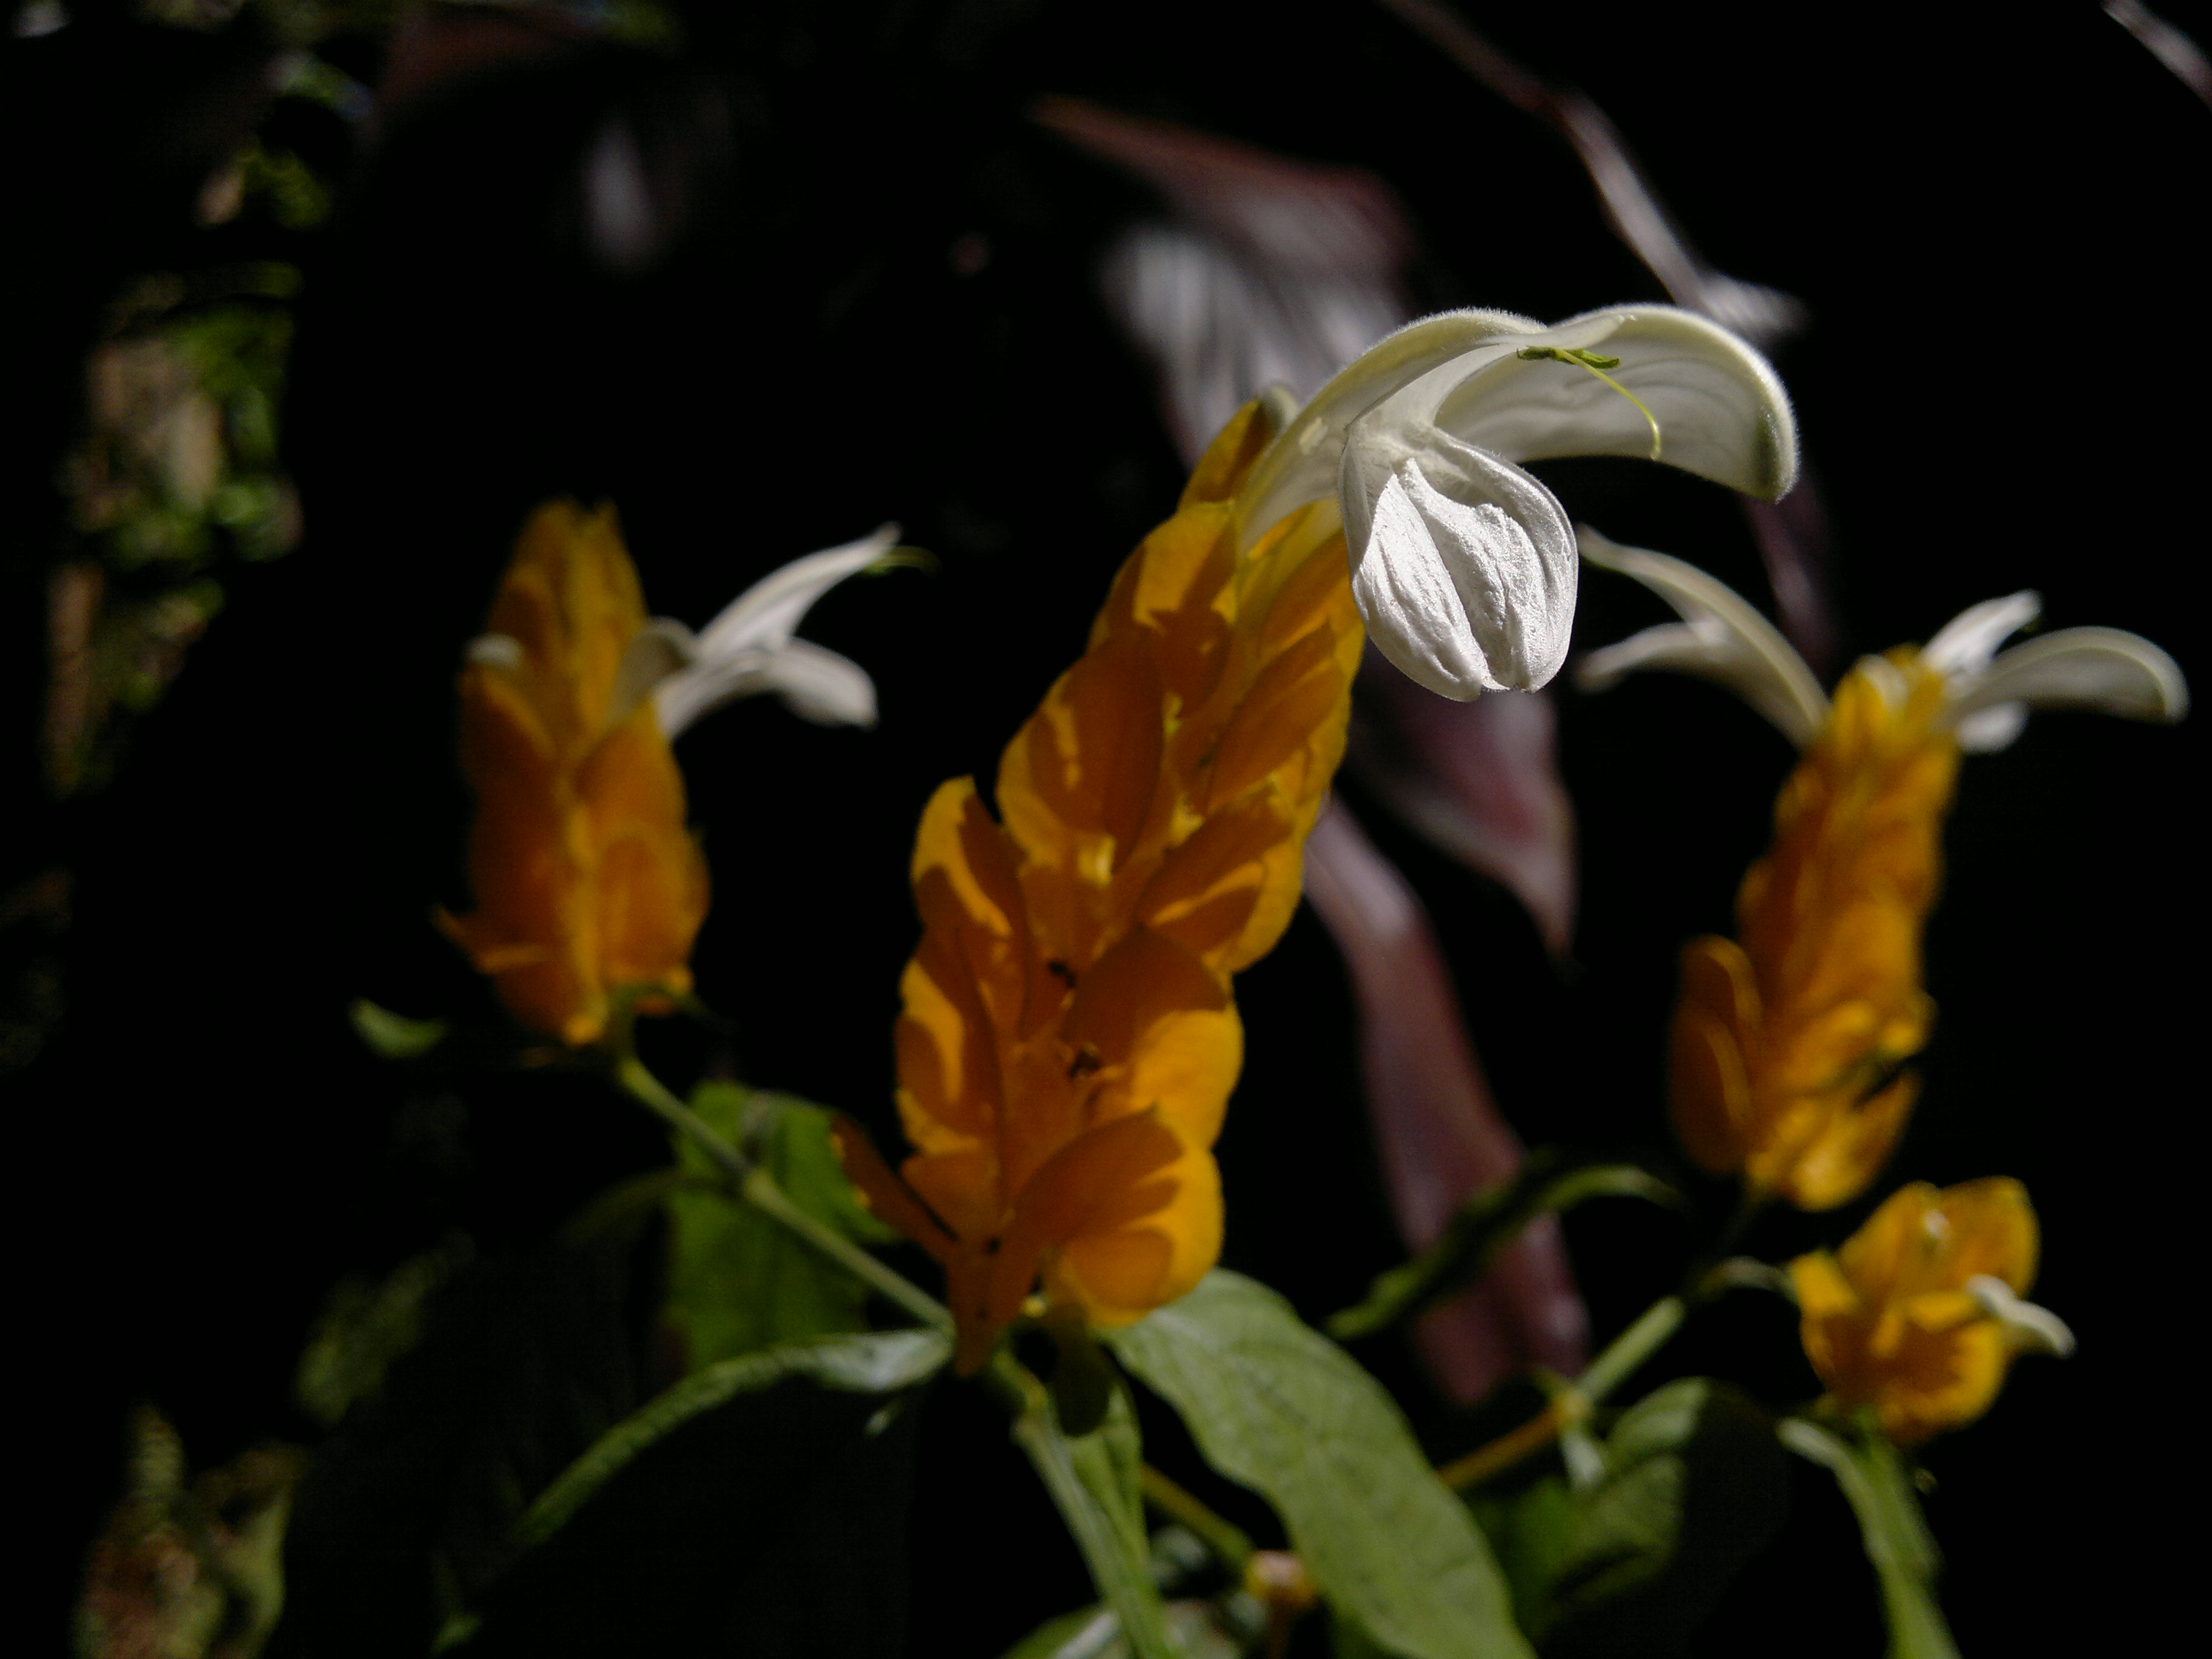
nature, plant, leaf, flower, insect, botany, yellow, flora, wildflower, macro photography, flowering plant, plant stem, land plant